Lady Sarah Lennox

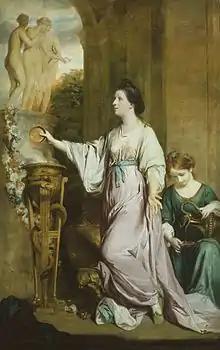
"Lady Sarah Bunbury Sacrificing to the Graces" by Sir Joshua Reynolds, 1765

Lady Sarah Lennox (14 February 1745 – August 1826) was the most notorious of the famous Lennox sisters, daughters of Charles Lennox, 2nd Duke of Richmond and Sarah Cadogan.